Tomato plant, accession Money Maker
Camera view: tilt-top (135 deg); turntable rotation: 270 degrees
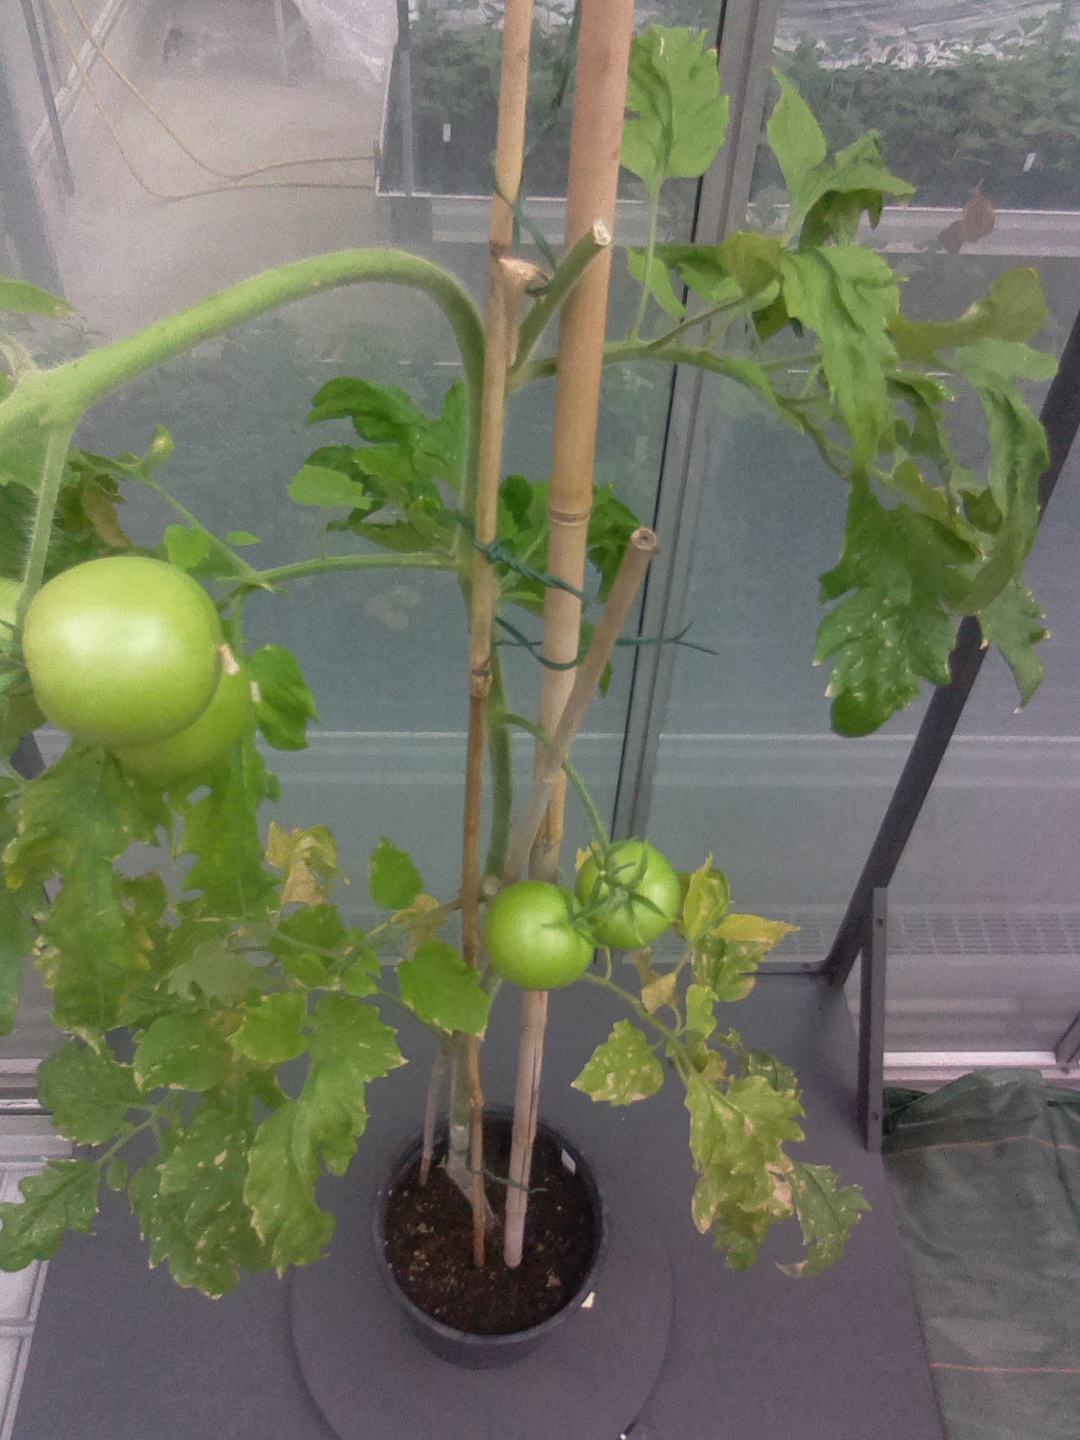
BBCH growth stage 79: 90% -100% of final fruit size